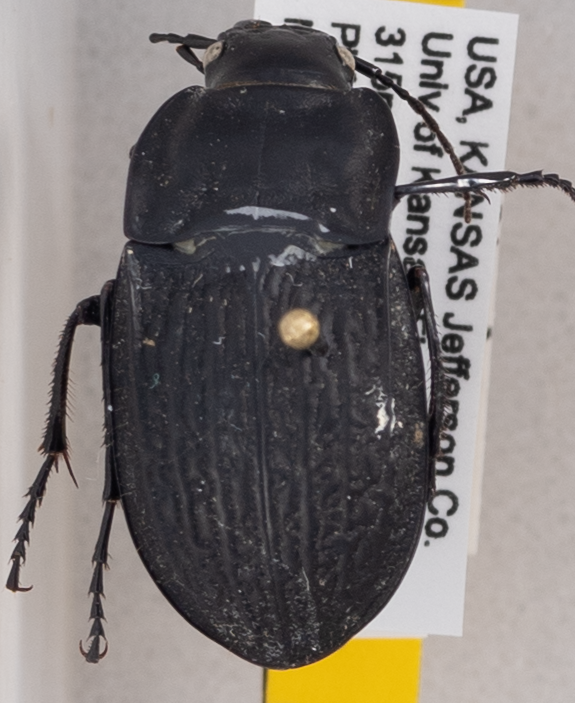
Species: Dicaelus sculptilis sculptilis
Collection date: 2020-06-23
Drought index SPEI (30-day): -1.01
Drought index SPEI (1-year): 0.47
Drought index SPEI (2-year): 1.45